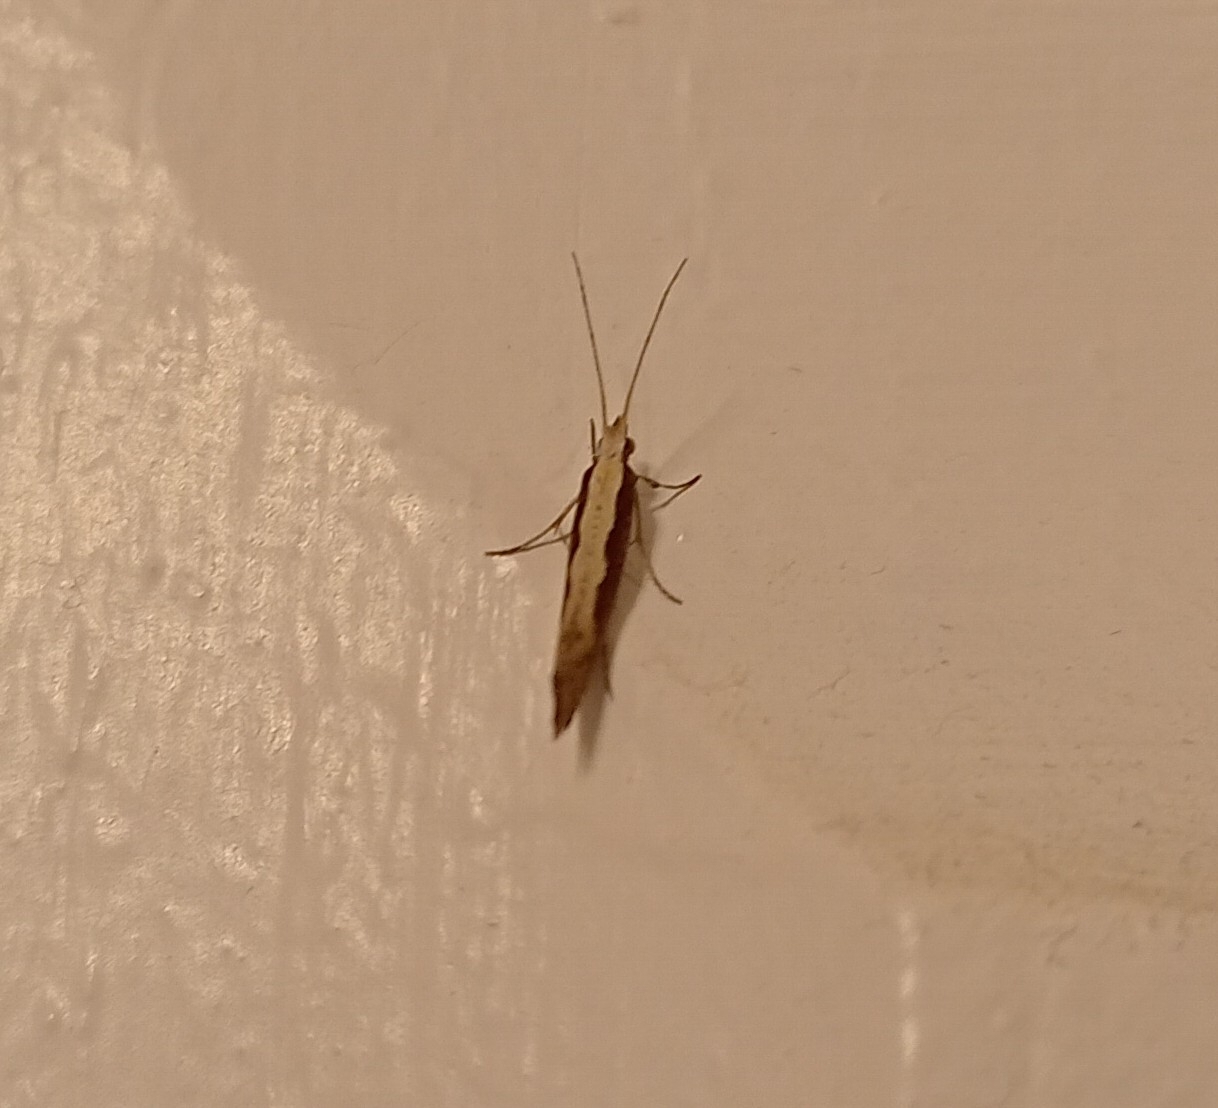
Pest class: diamondback_moth